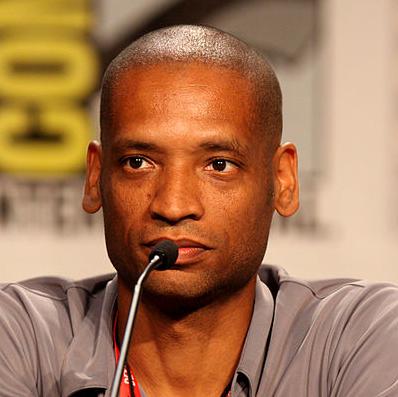
Age: 42